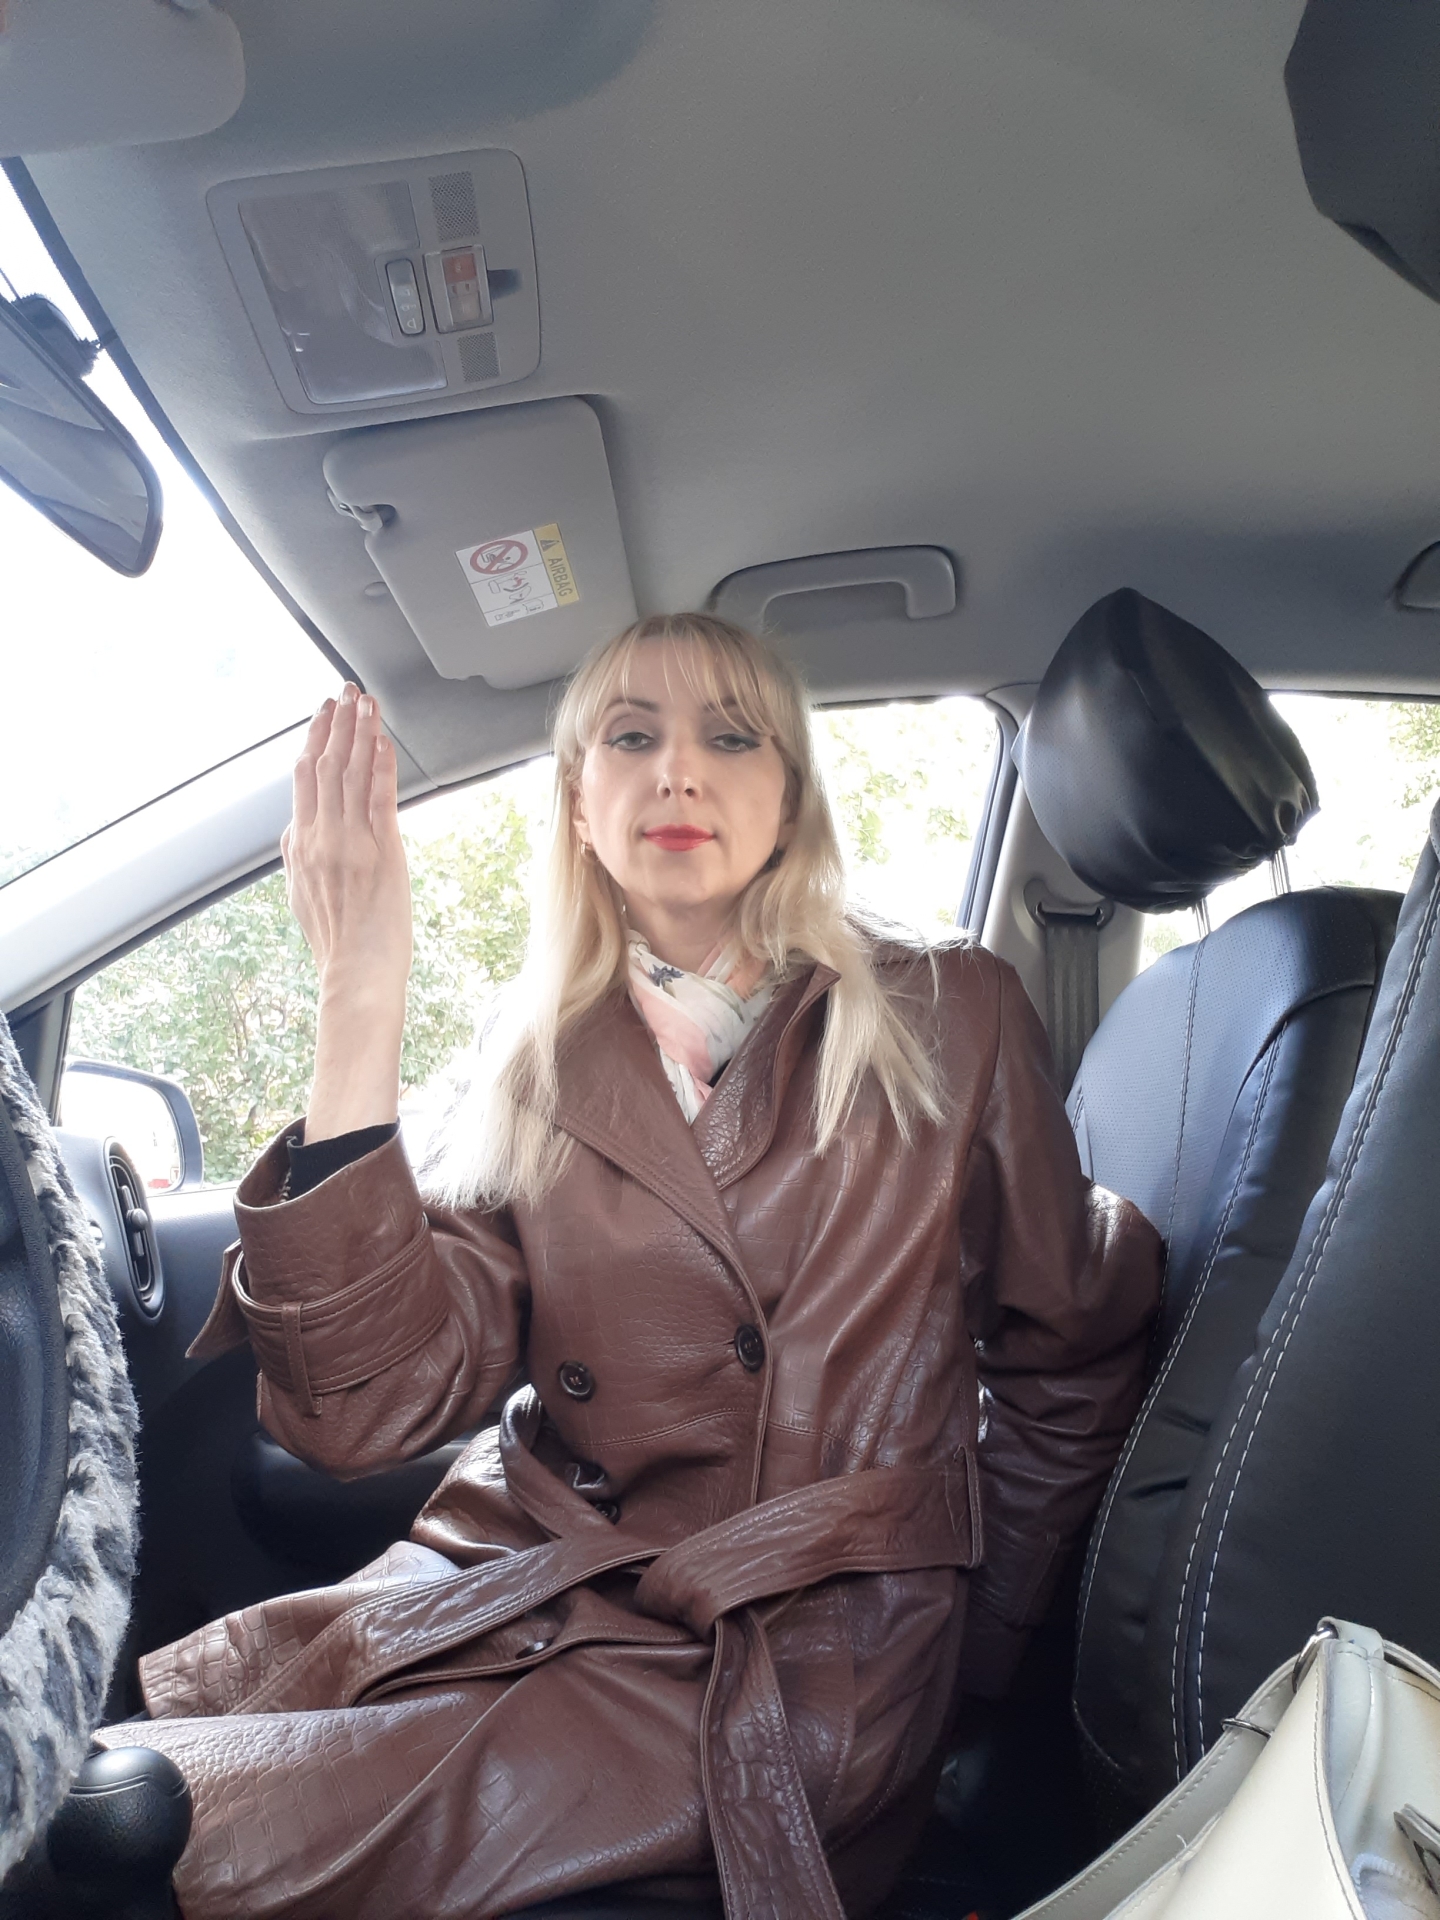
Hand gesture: stop_inverted